Rhythm Nation 1814 (film)

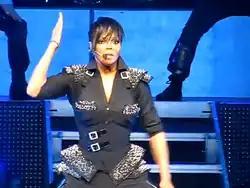
Jackson performing "Rhythm Nation" on the Number Ones, Up Close and Personal tour, 2011.

Chris Ryan of MTV praised Jackson's look as trendsetting, saying "Janet took her place at the top of the trendsetting heap". Julianne Escobedo Shepherd of MTV Style spoke about its influence, recalling that "everyone wanted to dress like her" and dance classes would "dedicate hours" to the video's choreography. An additional critique regarded the video's wardrobe "intimidating" and "uniform fetish", likened to "some type of dark-ops cadet corps". "Essence" also praised Jackson as a trendsetter, commenting "she started her own movement with the hoop earrings with the solo key". Retail outlet Karmaloop called Jackson's snapback hat "80s signature style", selling a hat based on Jackson's. MTV credited the hat worn in the video as one of the reasons for the snapback hat's revival in popularity.